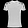
Label: T - shirt / top